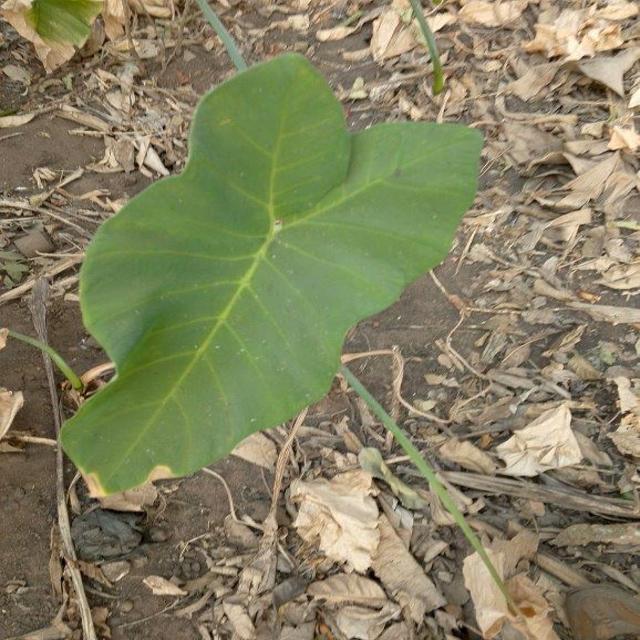
Label: Early_Blight